Sétif

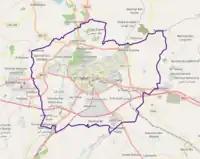

The municipality of Setif includes 12 administrative annexes elaborating the activities that affect the civil status of citizens. These annexes are: Downtown, Cité El Moustakbel (Birguey), Cité Yahaoui (Tandja), Cité 1er Novembre (1014), Bouaroua, El Hidhab, El Hassi, Ain Trik, El Baz, Chouf Lekdad, Chikh El Aifa, Tlidjan (Beau marché).